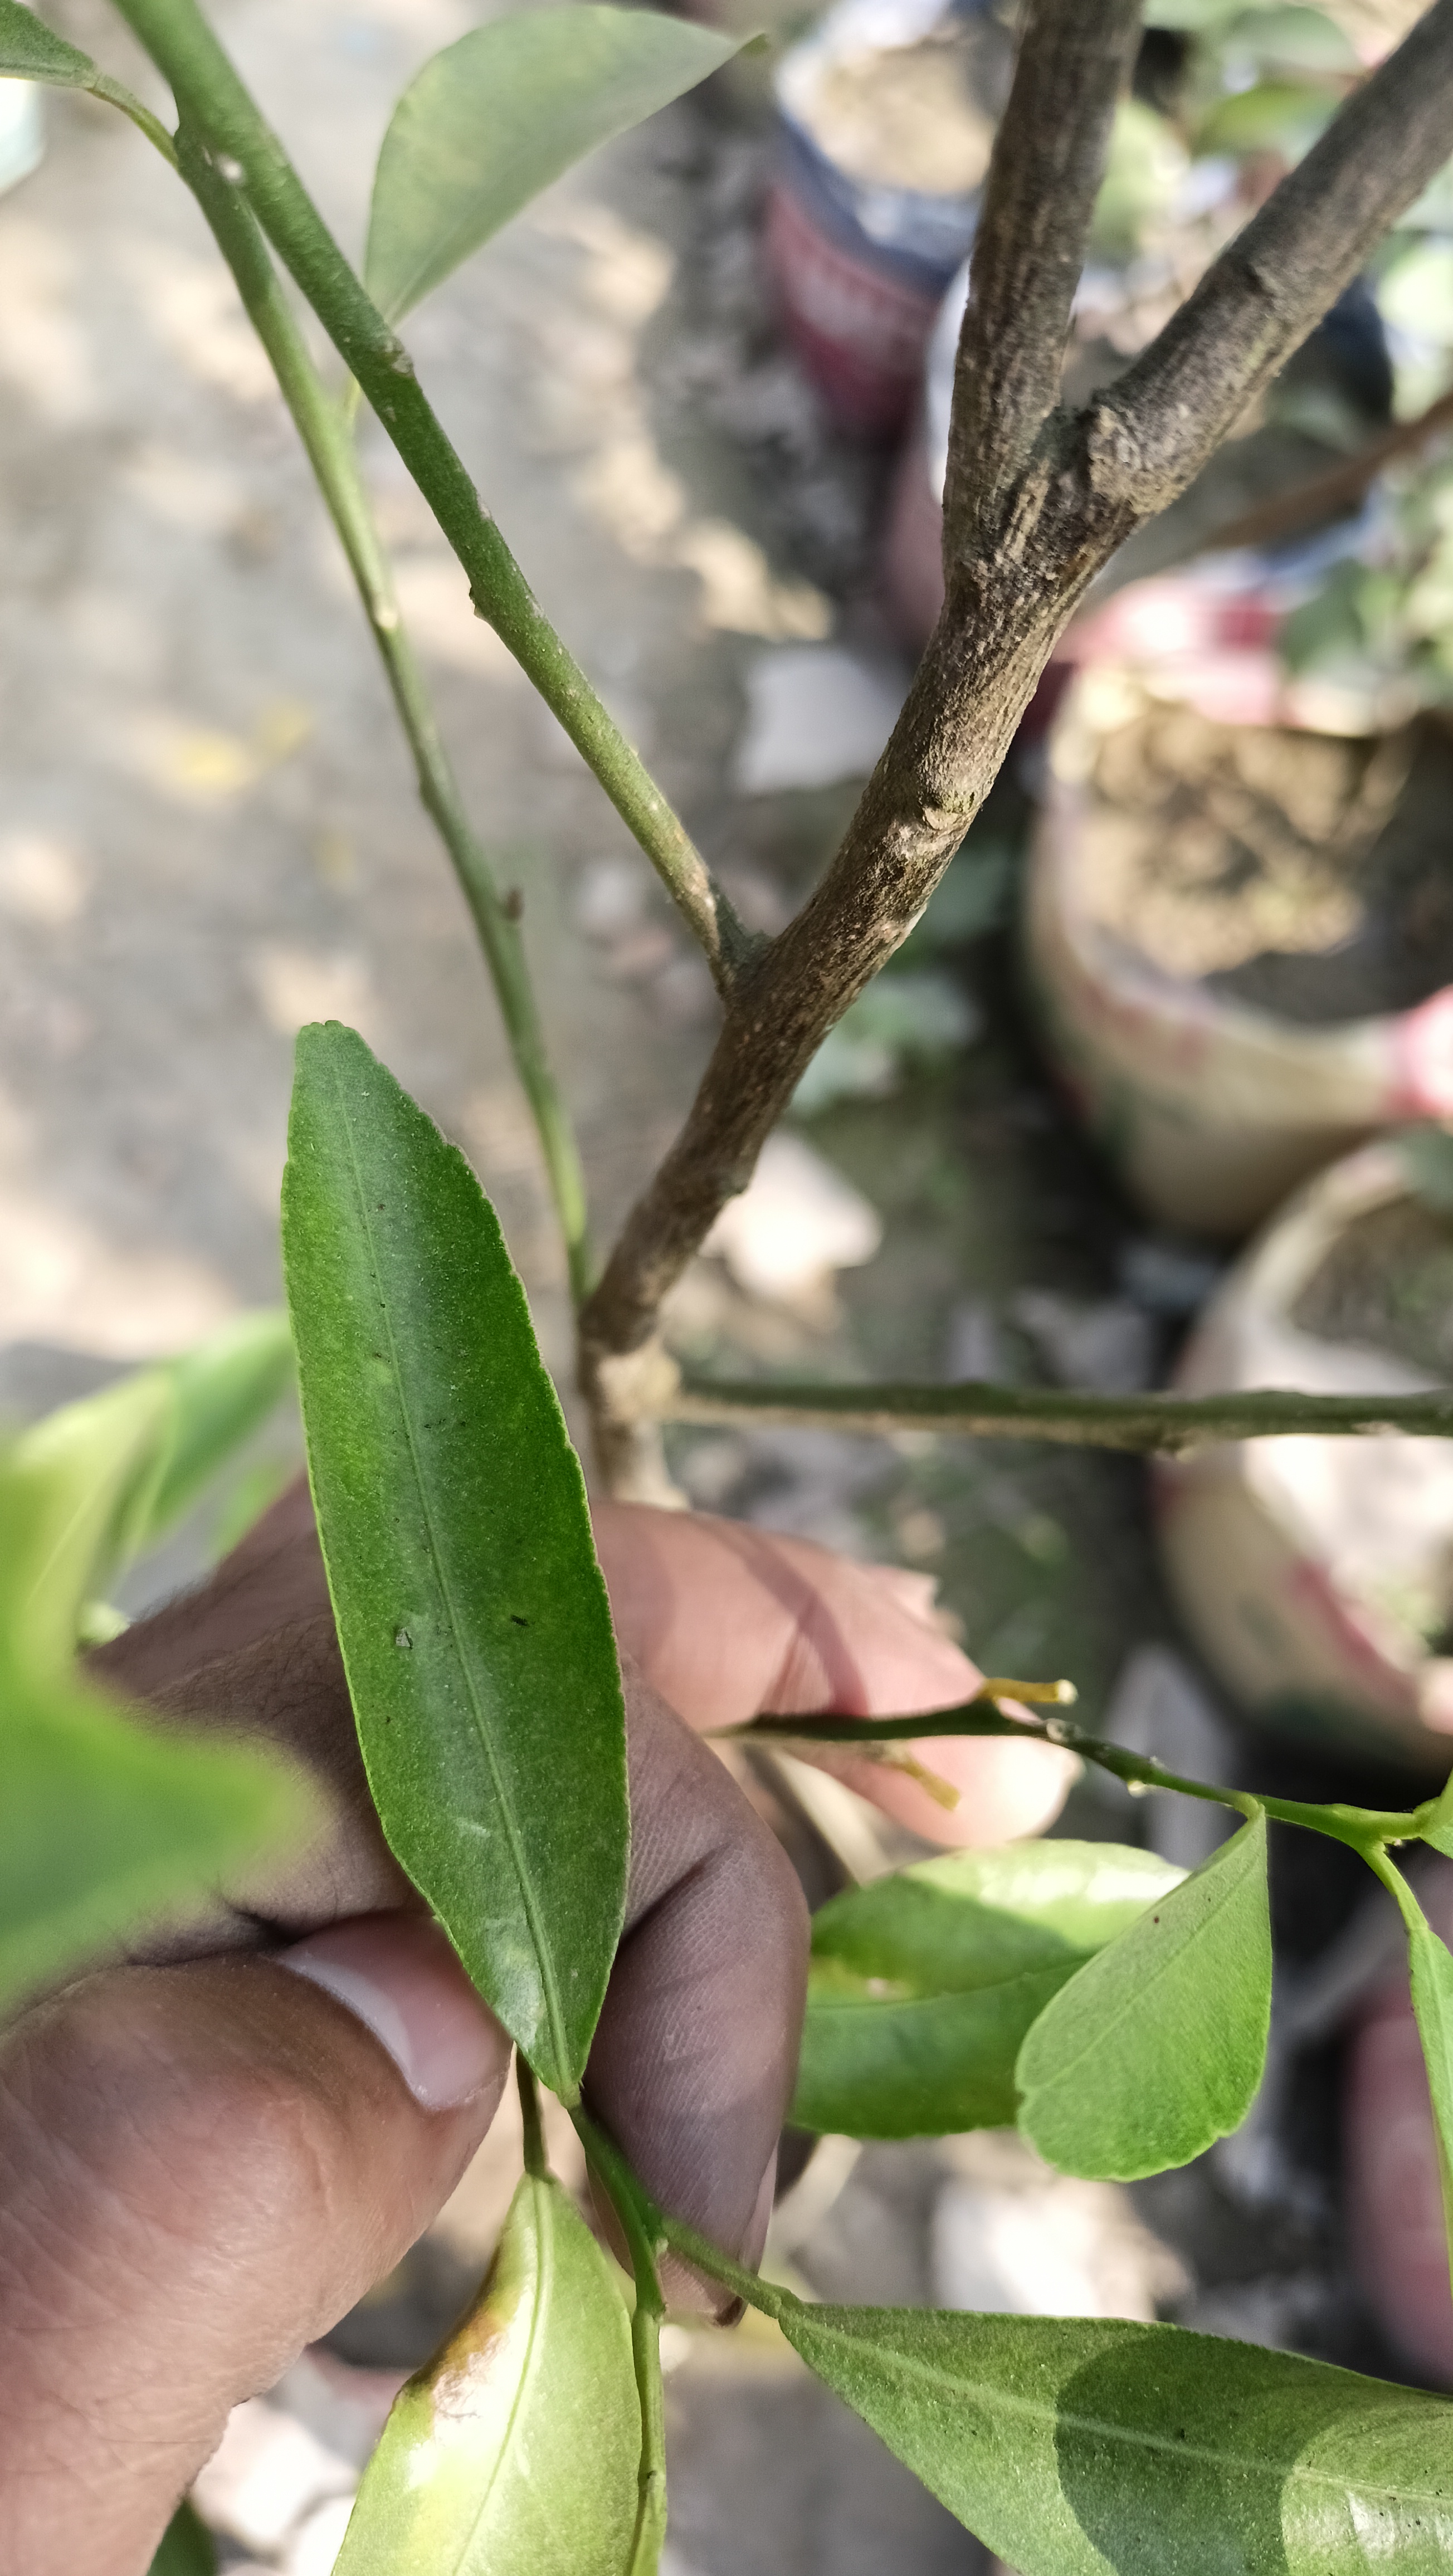
Mandarin leaf variety: Mandaring